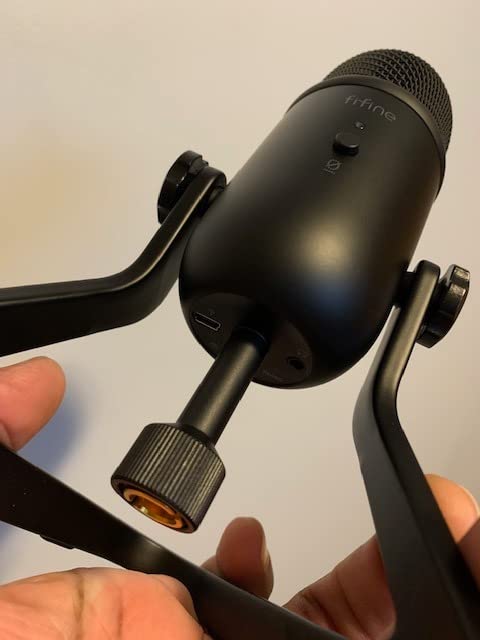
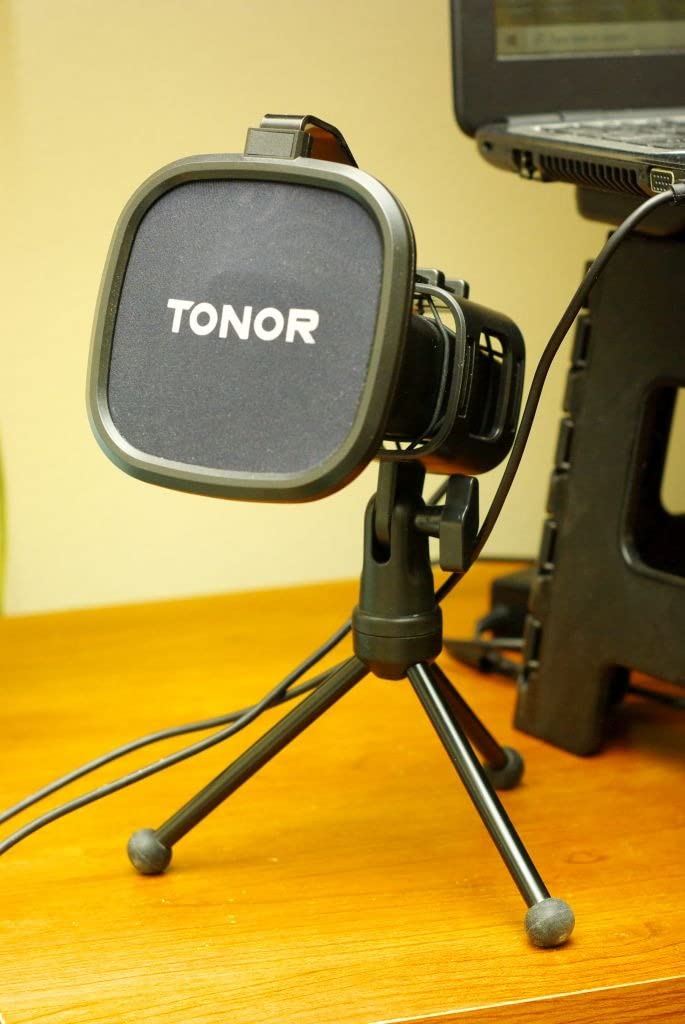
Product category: microphone
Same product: no